Willie Eyre

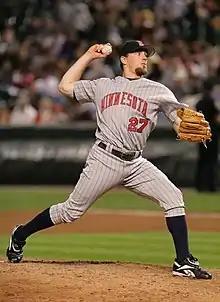
Eyre pitching for the Minnesota Twins in .

William Mays Eyre (born July 21, 1978) is an American former professional baseball relief pitcher. He played in Major League Baseball (MLB) for the Minnesota Twins, Texas Rangers, and Baltimore Orioles.